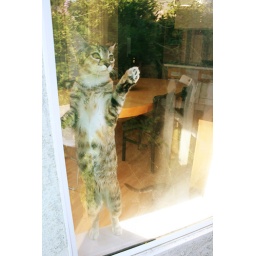
beneath the clear blue sky...